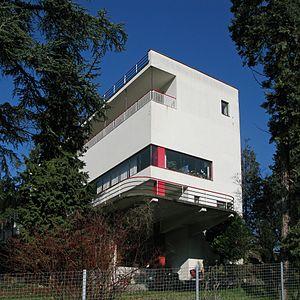
Villa Kenwin, La Tour-de-Peilz. Maître de l'ouvrage: Kenneth Macpherson et Winifred Ellerman (Bryher) Architectes: Hermann Henselmann, Alexander Ferenczy (1930-1931)
Bryher, à l'état civil Annie Winifred Ellerman, est une femme de lettres anglaise, née à Margate le 2 septembre 1894 et morte à Vevey le 28 janvier 1983. Poétesse, romancière et éditrice de magazine, elle a été une figure importante du milieu littéraire anglophone dans le Paris des années 1920.